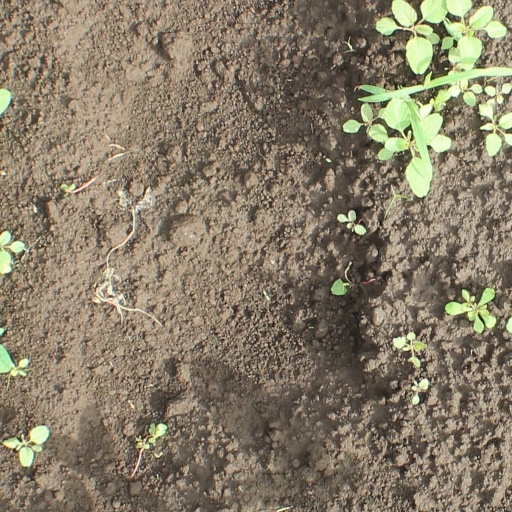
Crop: soybean